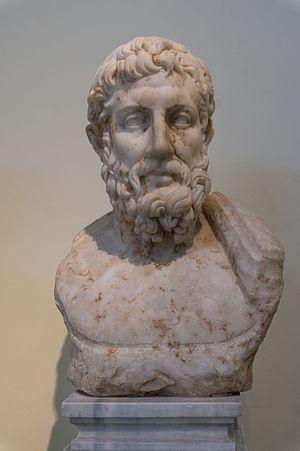
Buste de Métrodore de Lampsaque (le Jeune) (vers 331 - vers 278 av.J.-C.), philosophe ami d' Épicure. Copie romaine (vers 120/130 de notre ère) d'après un original hellénistique de 280 - 250 av. J.-C. Marbre de Paros, trouvé à Athènes.Español: Busto de Metrodorus de Lampsacus (el joven) (ca.331 - ca.278 BCE), filósofo, amigo de Epicuro. Copia romana (aproximadamente 120/130 CE) de un original helenístico ca. 280 - 250 BCE. N ° 368 National Archaeological Museum of Athens
Métrodore de Lampsaque, dit le Jeune, était un philosophe grec originaire de Lampsaque en Asie Mineure, appartenant à l'école épicurienne. Il faut le distinguer de son homonyme Métrodore de Lampsaque, disciple d'Anaxagore, au Vᵉ siècle av. J.-C..